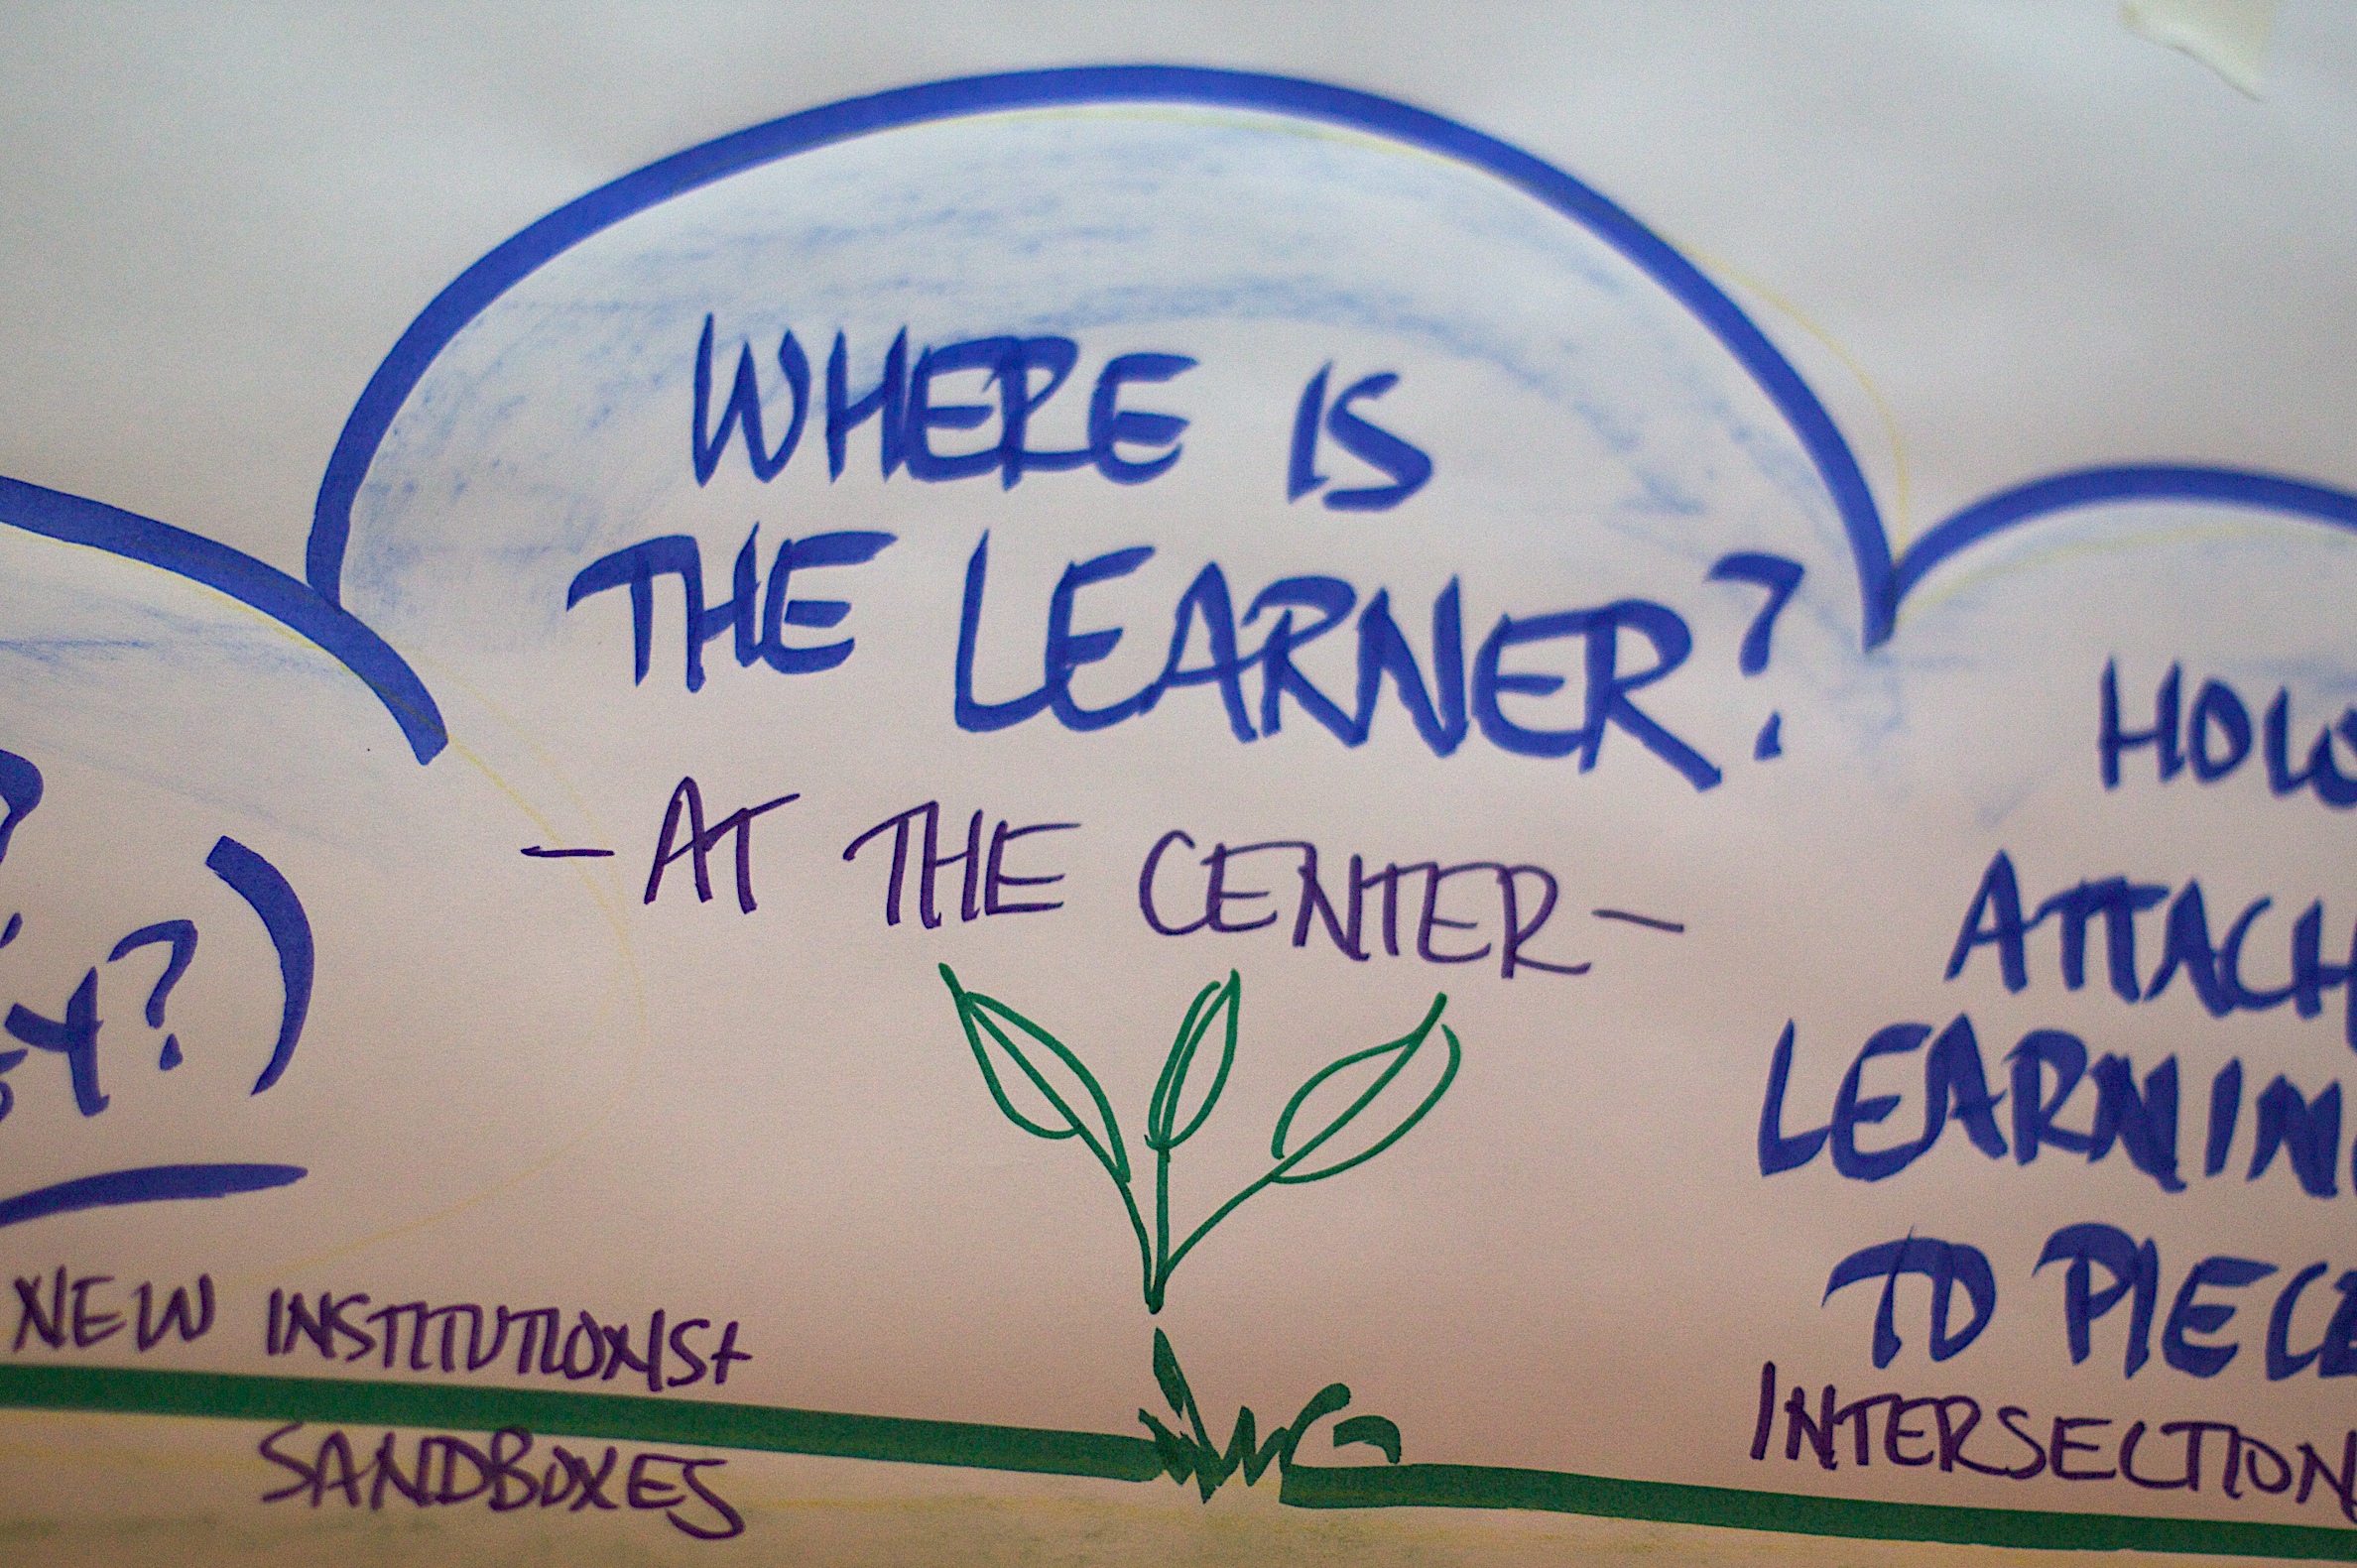
number, advertising, sign, banner, signage, barcelona, font, shape, oet09